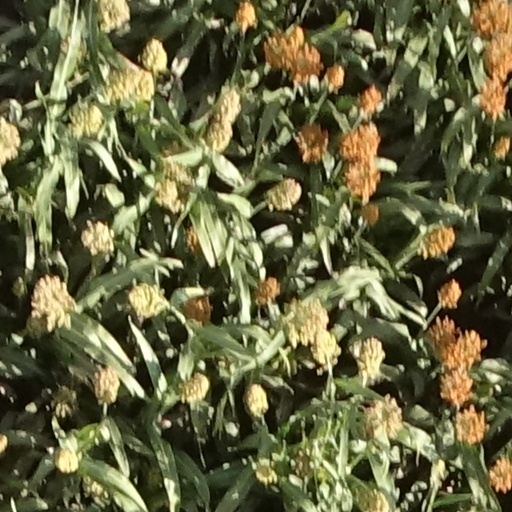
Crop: sorghum